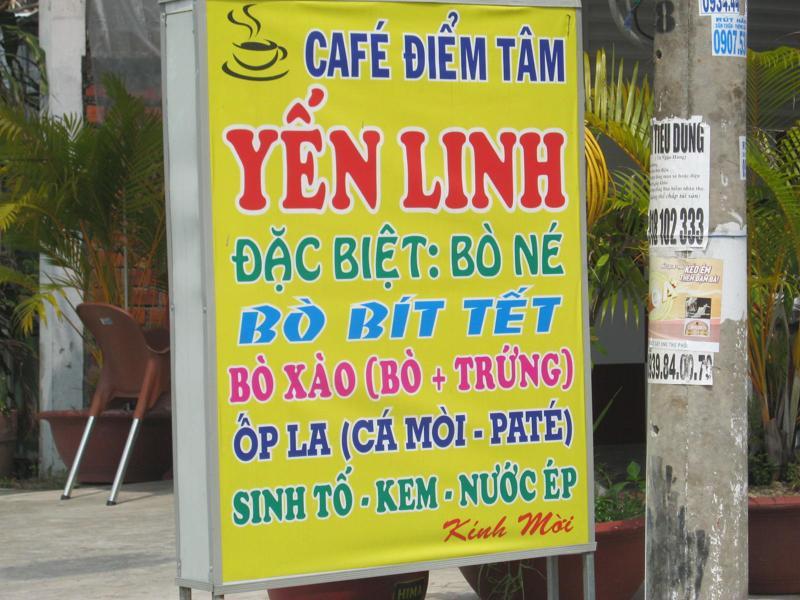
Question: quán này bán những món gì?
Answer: quán này bán bò né, bò bít tết, bò xào, ốp la, sinh tố, kem, nước ép